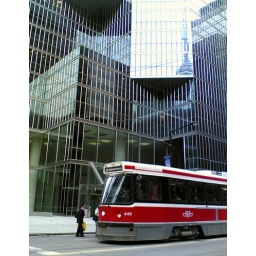
A chunk of sky in the jungle of steel and glass